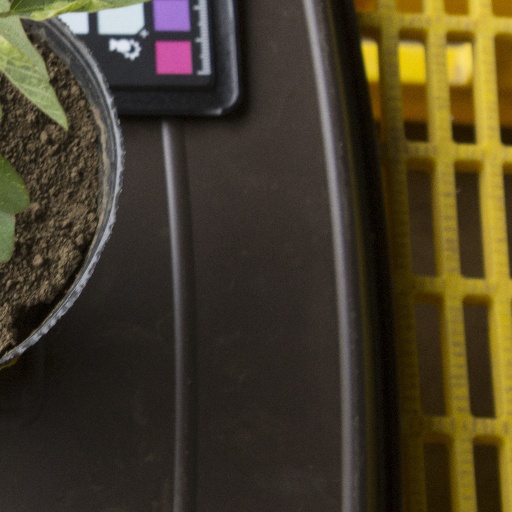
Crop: soybean